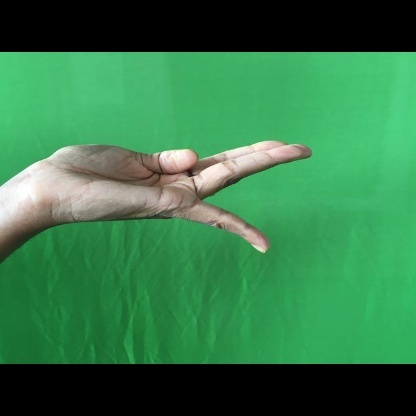
Mudra: Chaturam